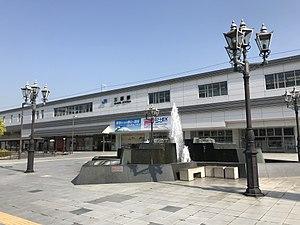
La gare de Mihara est une gare ferroviaire de la ville de Mihara, dans la préfecture de Hiroshima au Japon. Elle est exploitée par la compagnie JR West.